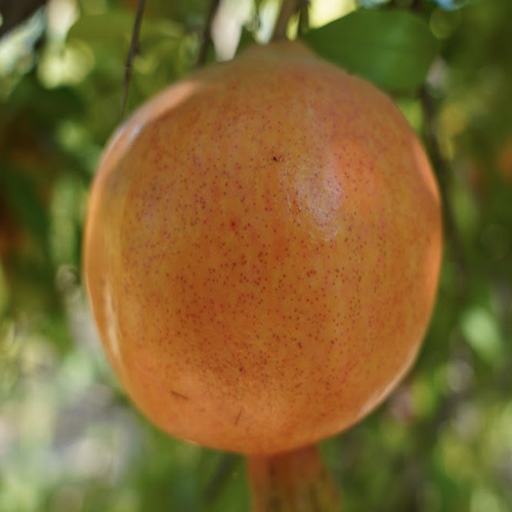
Label: Healthy